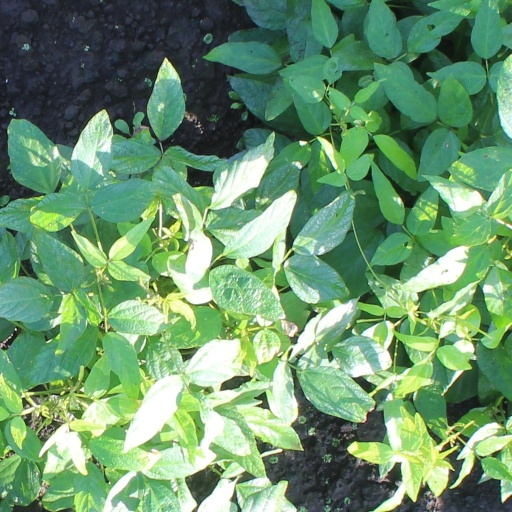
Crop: soybean